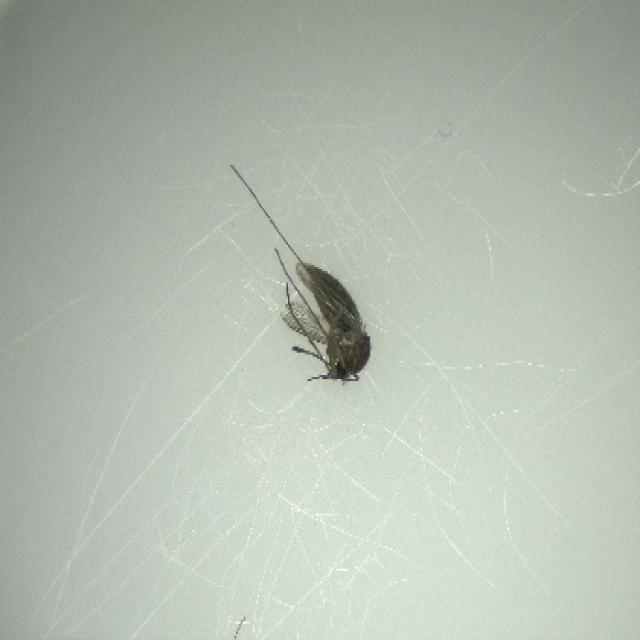
Species: culex_tritaeniorhynchus